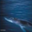
Label: whale